Anselm of Canterbury

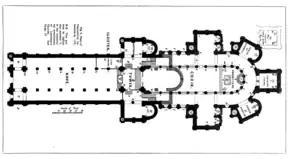
Canterbury Cathedral following Ernulf and Conrad's expansions

At Christmas, William II pledged by the Holy Face of Lucca that neither Anselm nor any other would sit at Canterbury while he lived but in March he fell seriously ill at Alveston. Believing his sinful behavior was responsible, he summoned Anselm to hear his confession and administer last rites. He published a proclamation releasing his captives, discharging his debts, and promising to henceforth govern according to the law. On 6 March 1093, he further nominated Anselm to fill the vacancy at Canterbury; the clerics gathered at court acclaiming him, forcing the crozier into his hands, and bodily carrying him to a nearby church amid a "Te Deum". Anselm tried to refuse on the grounds of age and ill-health for months and the monks of Bec refused to give him permission to leave them. Negotiations were handled by the recently restored Bishop William of Durham and Robert, count of Meulan. On 24 August, Anselm gave King William the conditions under which he would accept the position, which amounted to the agenda of the Gregorian Reform: the king would have to return the Catholic Church lands which had been seized, accept his spiritual counsel, and forswear Antipope Clement III in favour of Urban II. William Rufus was exceedingly reluctant to accept these conditions: he consented only to the first and, a few days afterwards, reneged on that, suspending preparations for Anselm's investiture. Public pressure forced William to return to Anselm and in the end they settled on a partial return of Canterbury's lands as his own concession. Anselm received dispensation from his duties in Normandy, did homage to William, and—on 25 September 1093—was enthroned at Canterbury Cathedral. The same day, William II finally returned the lands of the see.